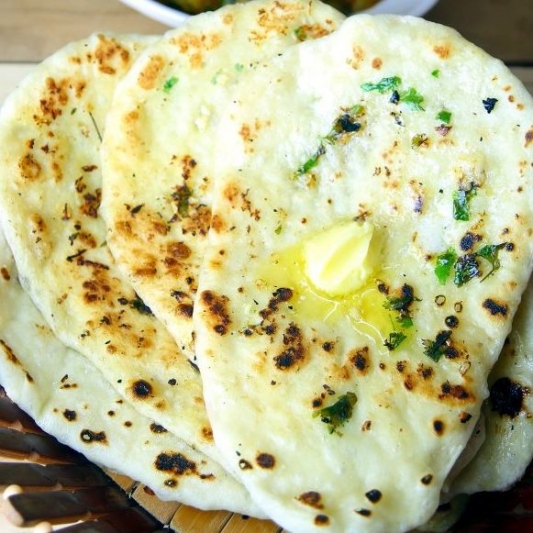
Dish: butter_naan